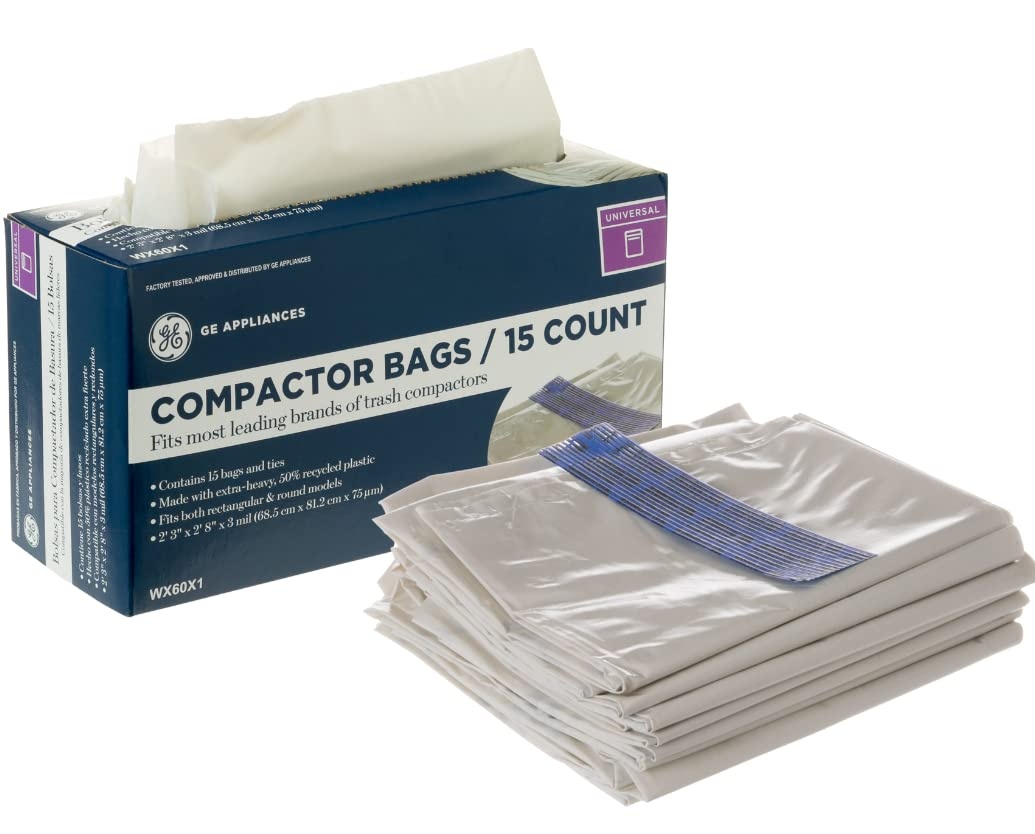
GE WX60X1 Genuine OEM Universal Trash Compactor Bags for GE Trash Compactors 1
GE WX60X1 Genuine OEM Universal Trash Compactor Bags for GE Trash Compactors This high quality Genuine OEM GE Appliances Universal Trash Compactor Bags (WX60X1) fits most leading brands of trash compactors for both rectangular and round models . The Universal Trash Compactor Bags contains 15 bags and ties made with extra-heavy, 50% recycled plastic with measurments of H:32" x W:27" . Please be aware that it is recommended to disconnect the Compactor from the electricity prior to replacment of the Compactor Bags. From the Manufacturer This is a Genuine Replacement Part,The Model Number and Name for The Following Item: General Electric (GENF0) WX60X1 Trash Compactor Bags Product Features The GE Appliances WX60X1 Universal Trash Compactor Bags is a genuine OEM (Original Equipment Manufacturer) part designed and engineered to exact specifications Replacement GE Appliances Trash Compactor Universal Trash Compactor Bags fits most leading brands of trash compactors for both rectangular and round models GE Appliances WX60X1 Trash Compactor Universal Trash Compactor Bags contains 15 bags and ties made with extra-heavy, 50% recycled plastic with measurments of H:32" x W:27" High quality GE Appliances OEM WX60X1 Trash Compactor Universal Trash Compactor Bags is manufactured with premium materials for durability and exact fit, be sure to follow instructions in owners manual when installing this part Repair your appliance with confidence when you choose Genuine GE Appliances Parts & Accessories
Brand: GE
Category: Home & Garden > Household Supplies > Trash Compactor Accessories > Trash Compactor Bags